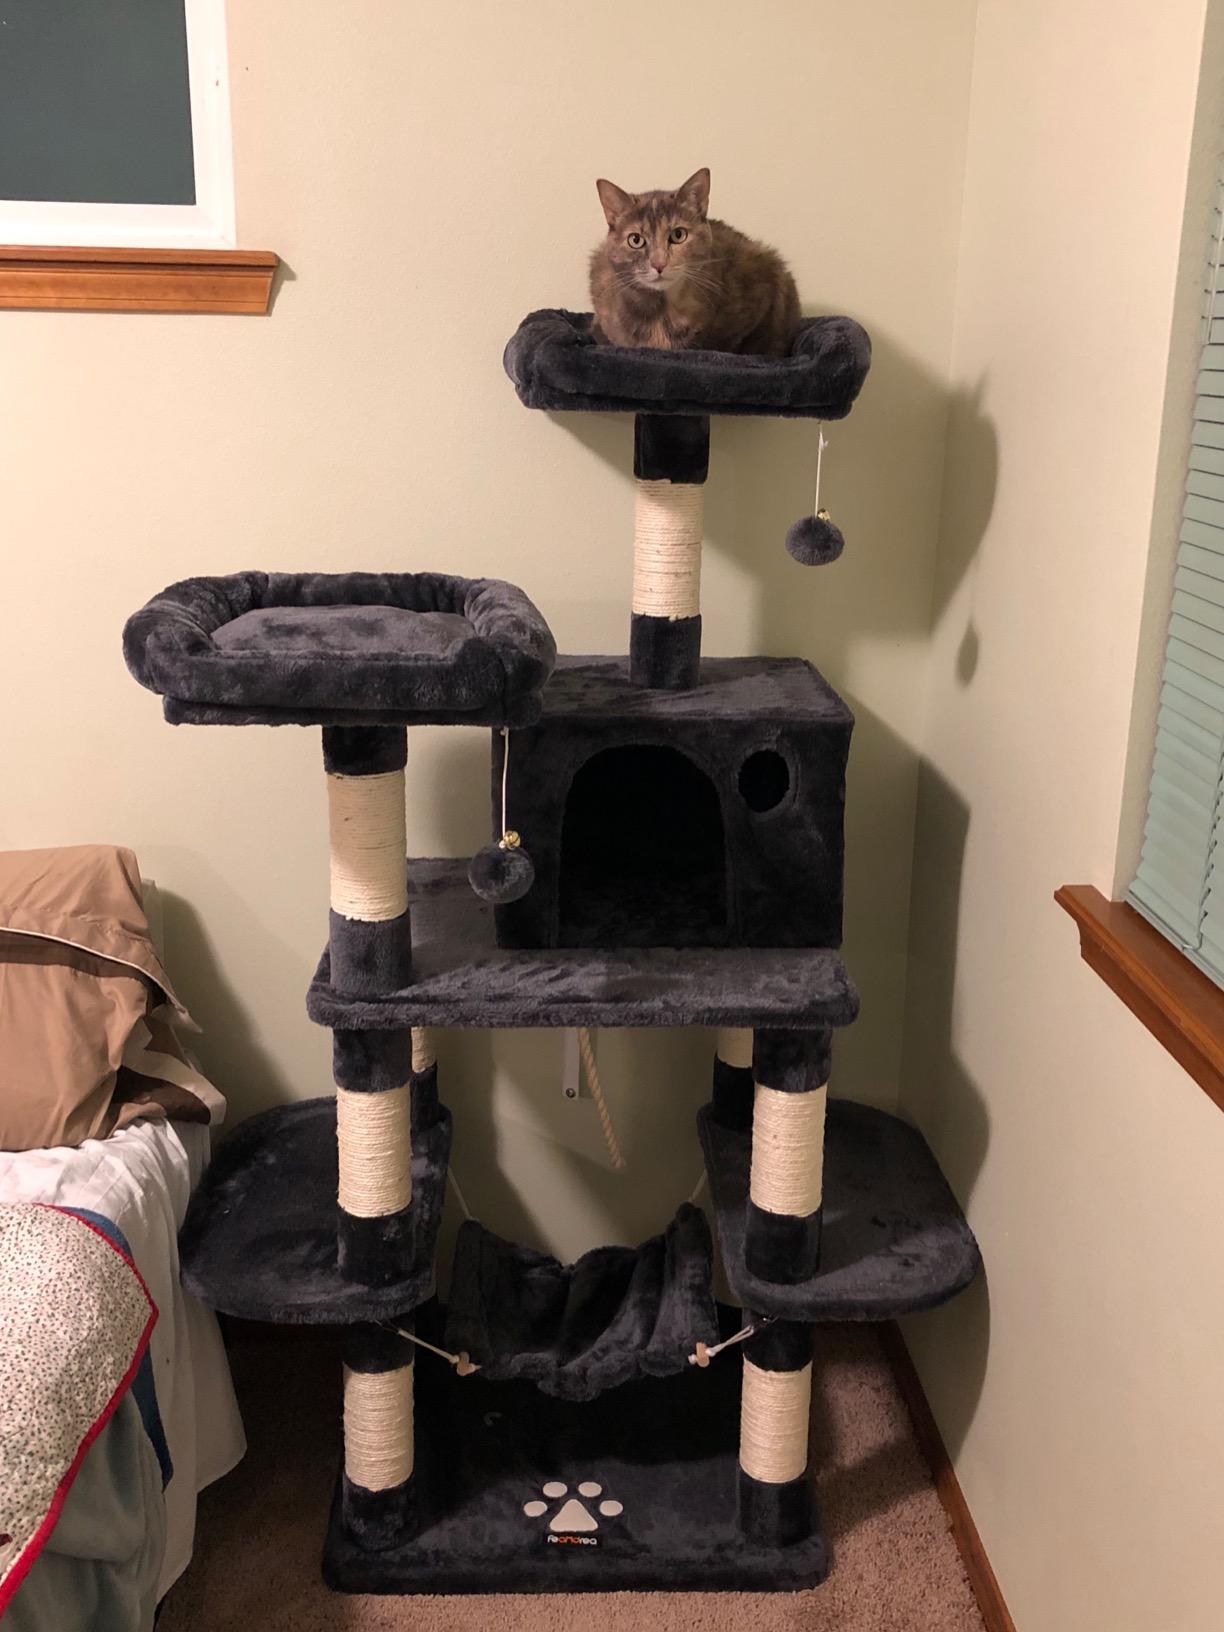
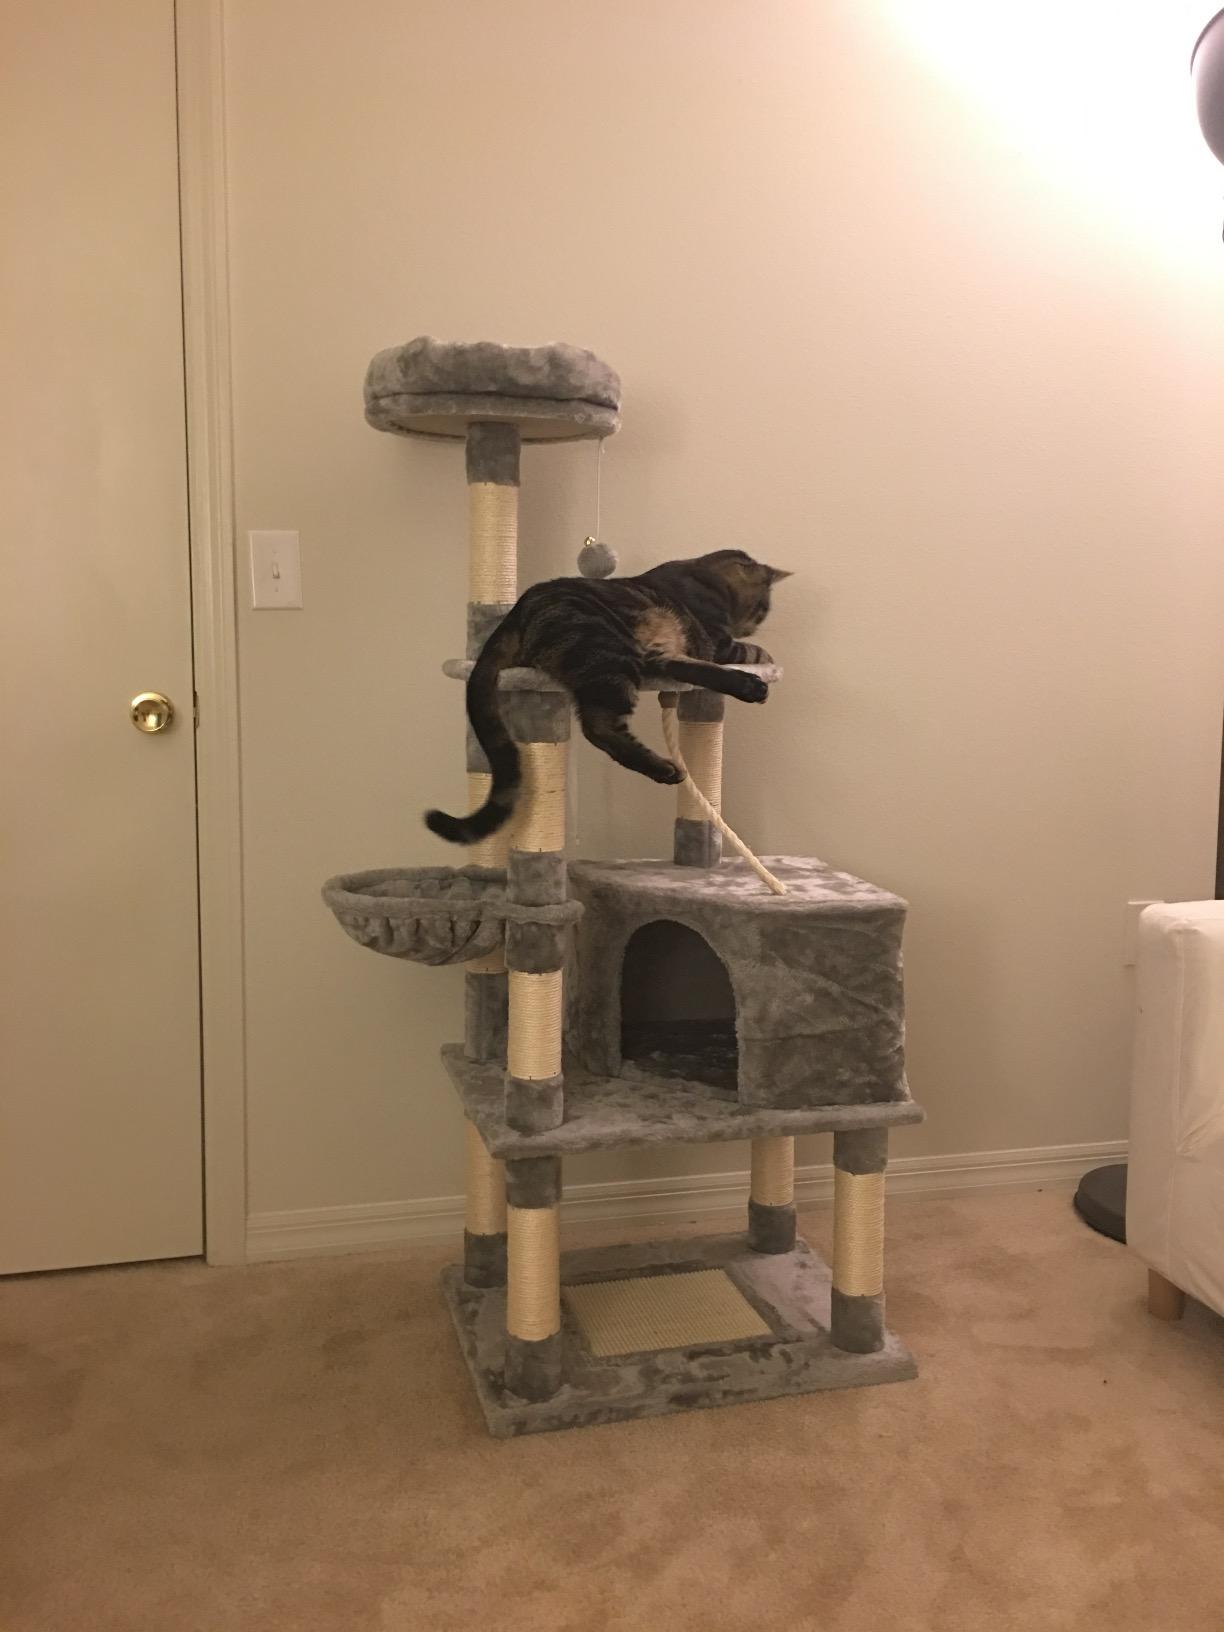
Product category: items_cat tree
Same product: no